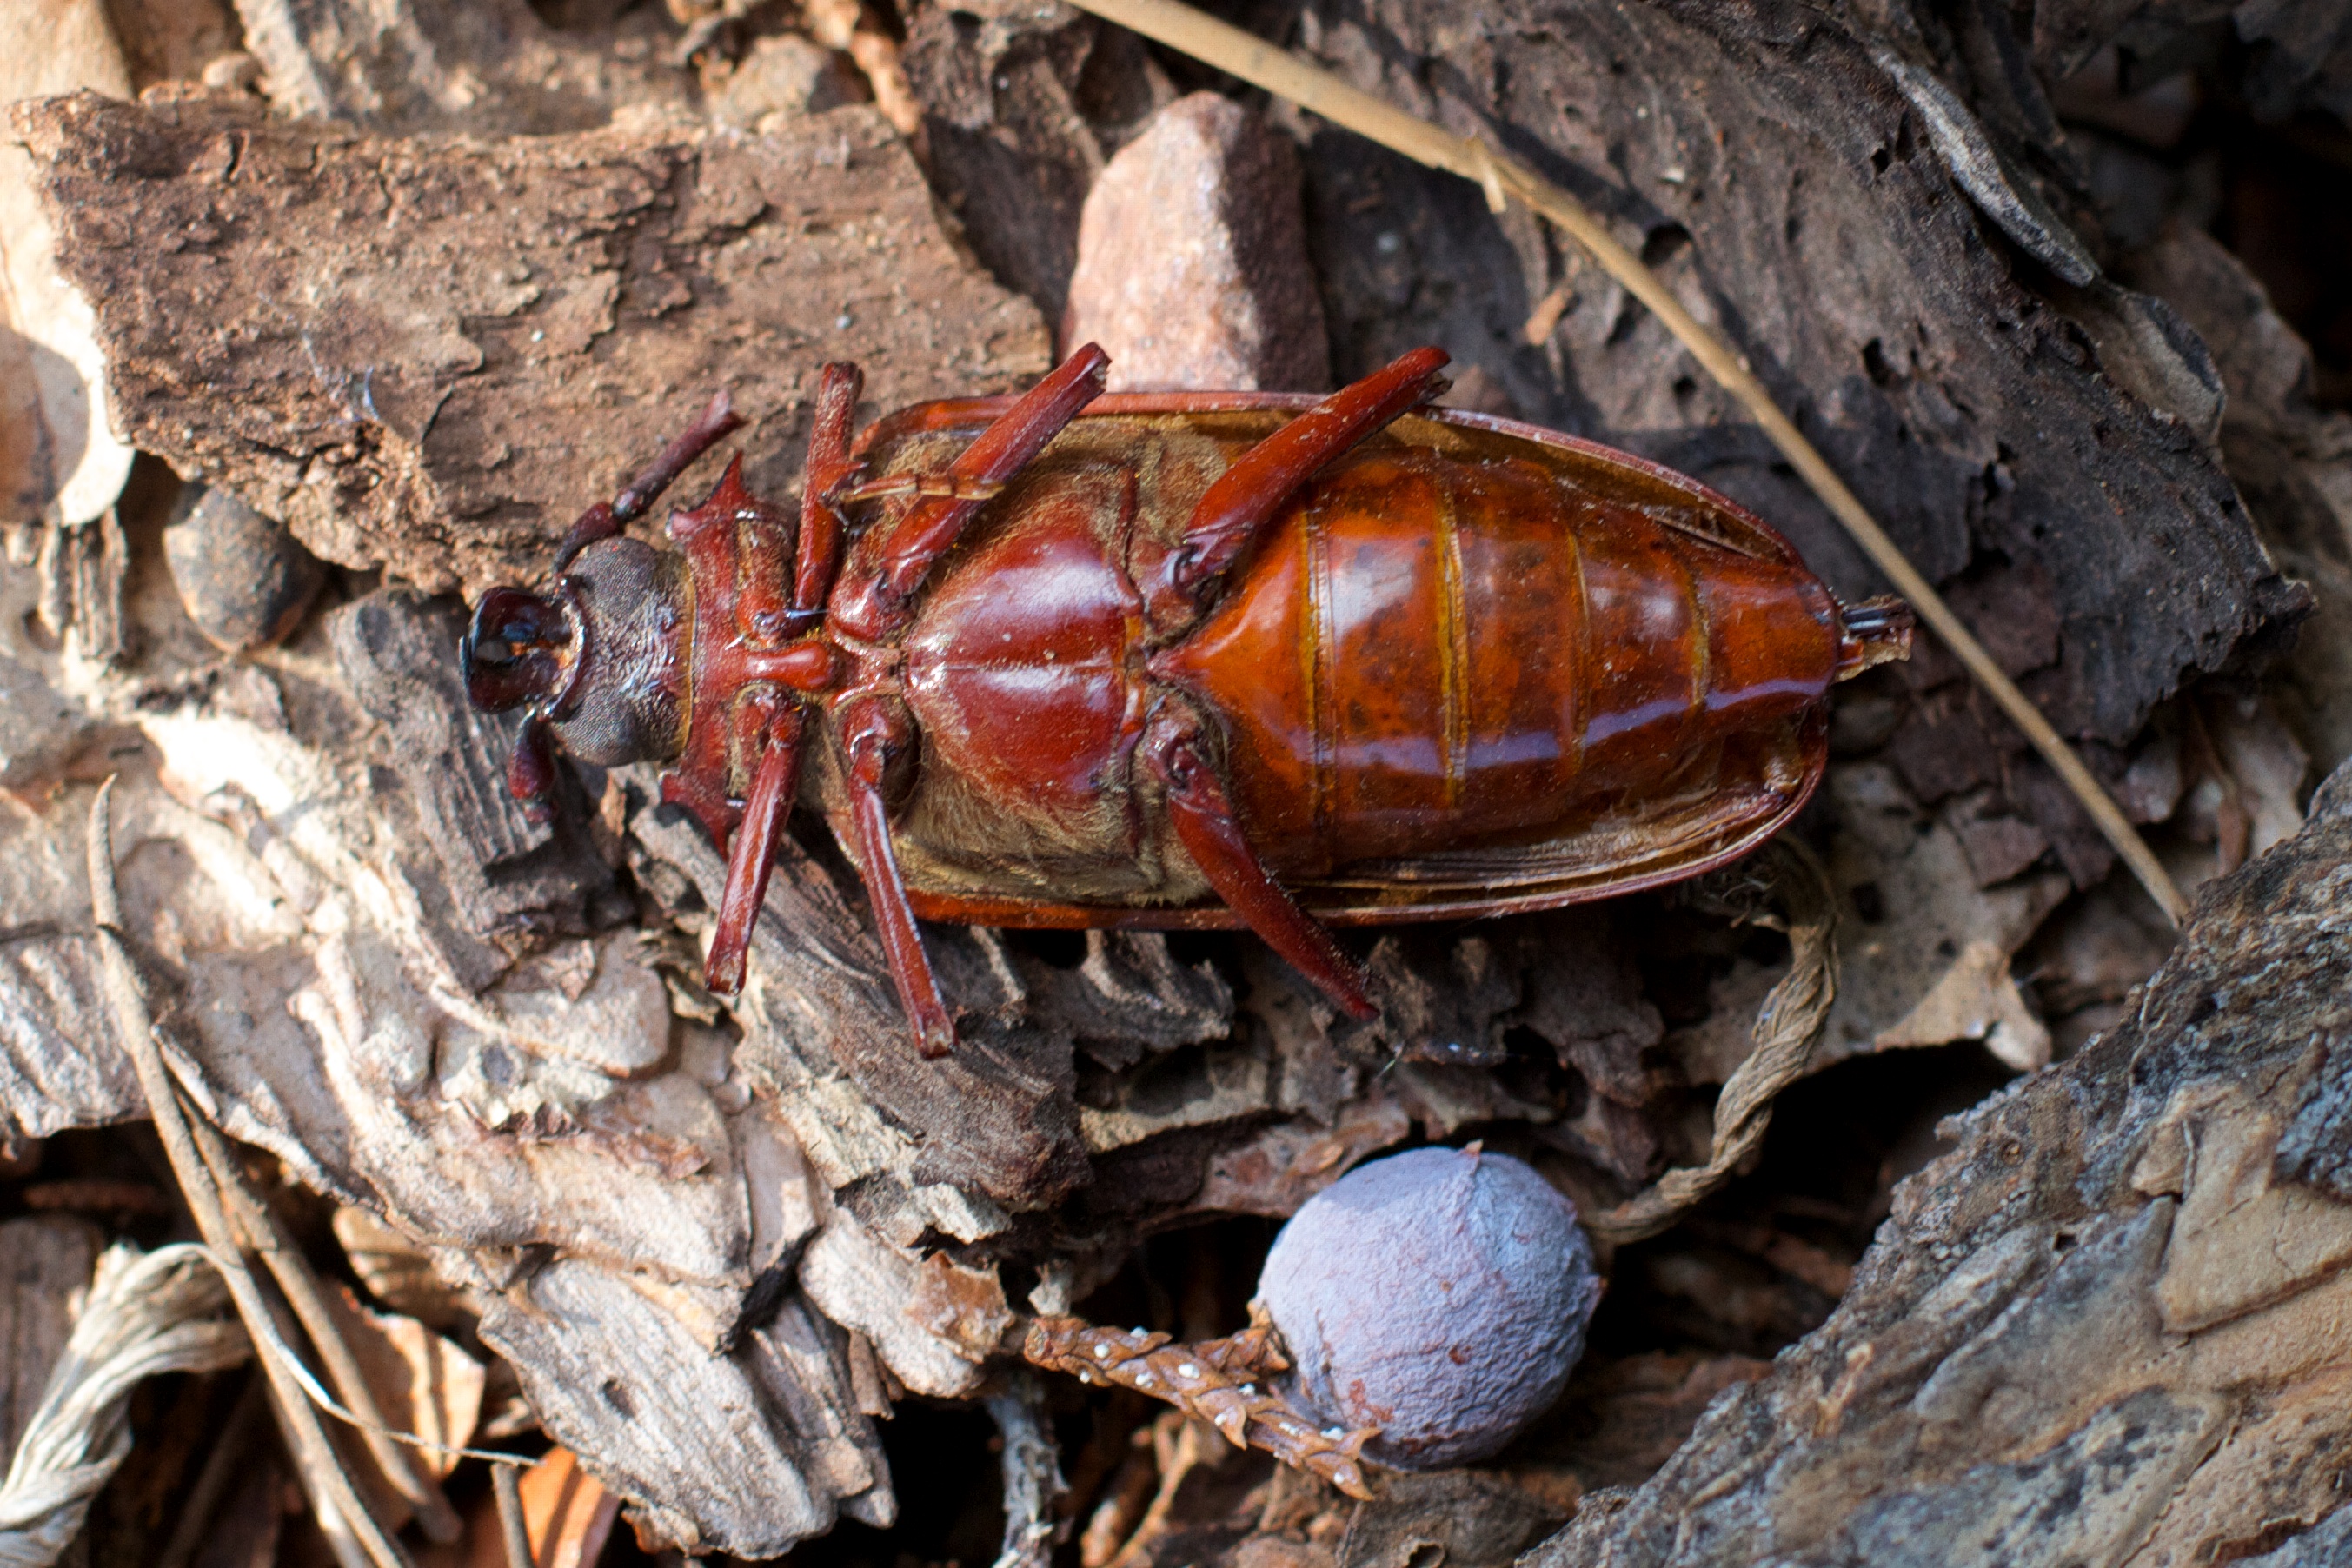
wildlife, insect, fauna, invertebrate, close up, hornet, wasp, beetle, beatle, macro photography, arthropod, dung beetle, scarabs